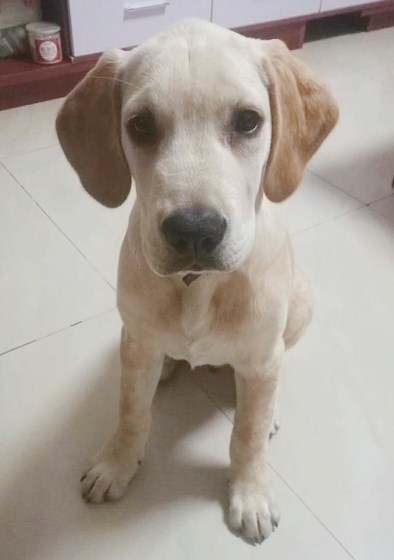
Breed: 3580-n000122-Labrador_retriever